Kramer Guitars

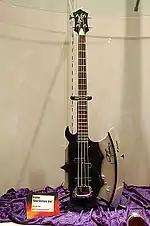
Gene Simmons axe bass guitar

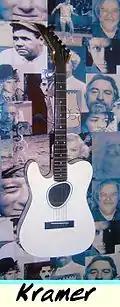
Ferrington acoustic

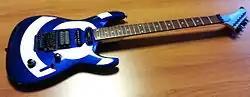
Korean Kramer

There is some dispute over the company's early history but it begins with Travis Bean, a California luthier who was building guitars with aluminum necks. Bean and Gary Kramer started the Travis Bean guitar company in 1974, in Sun Valley in Los Angeles. While their guitars did well, Bean lost interest and left most of the business aspects to Kramer and so the two parted ways.